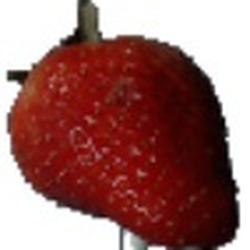
Label: Strawberry